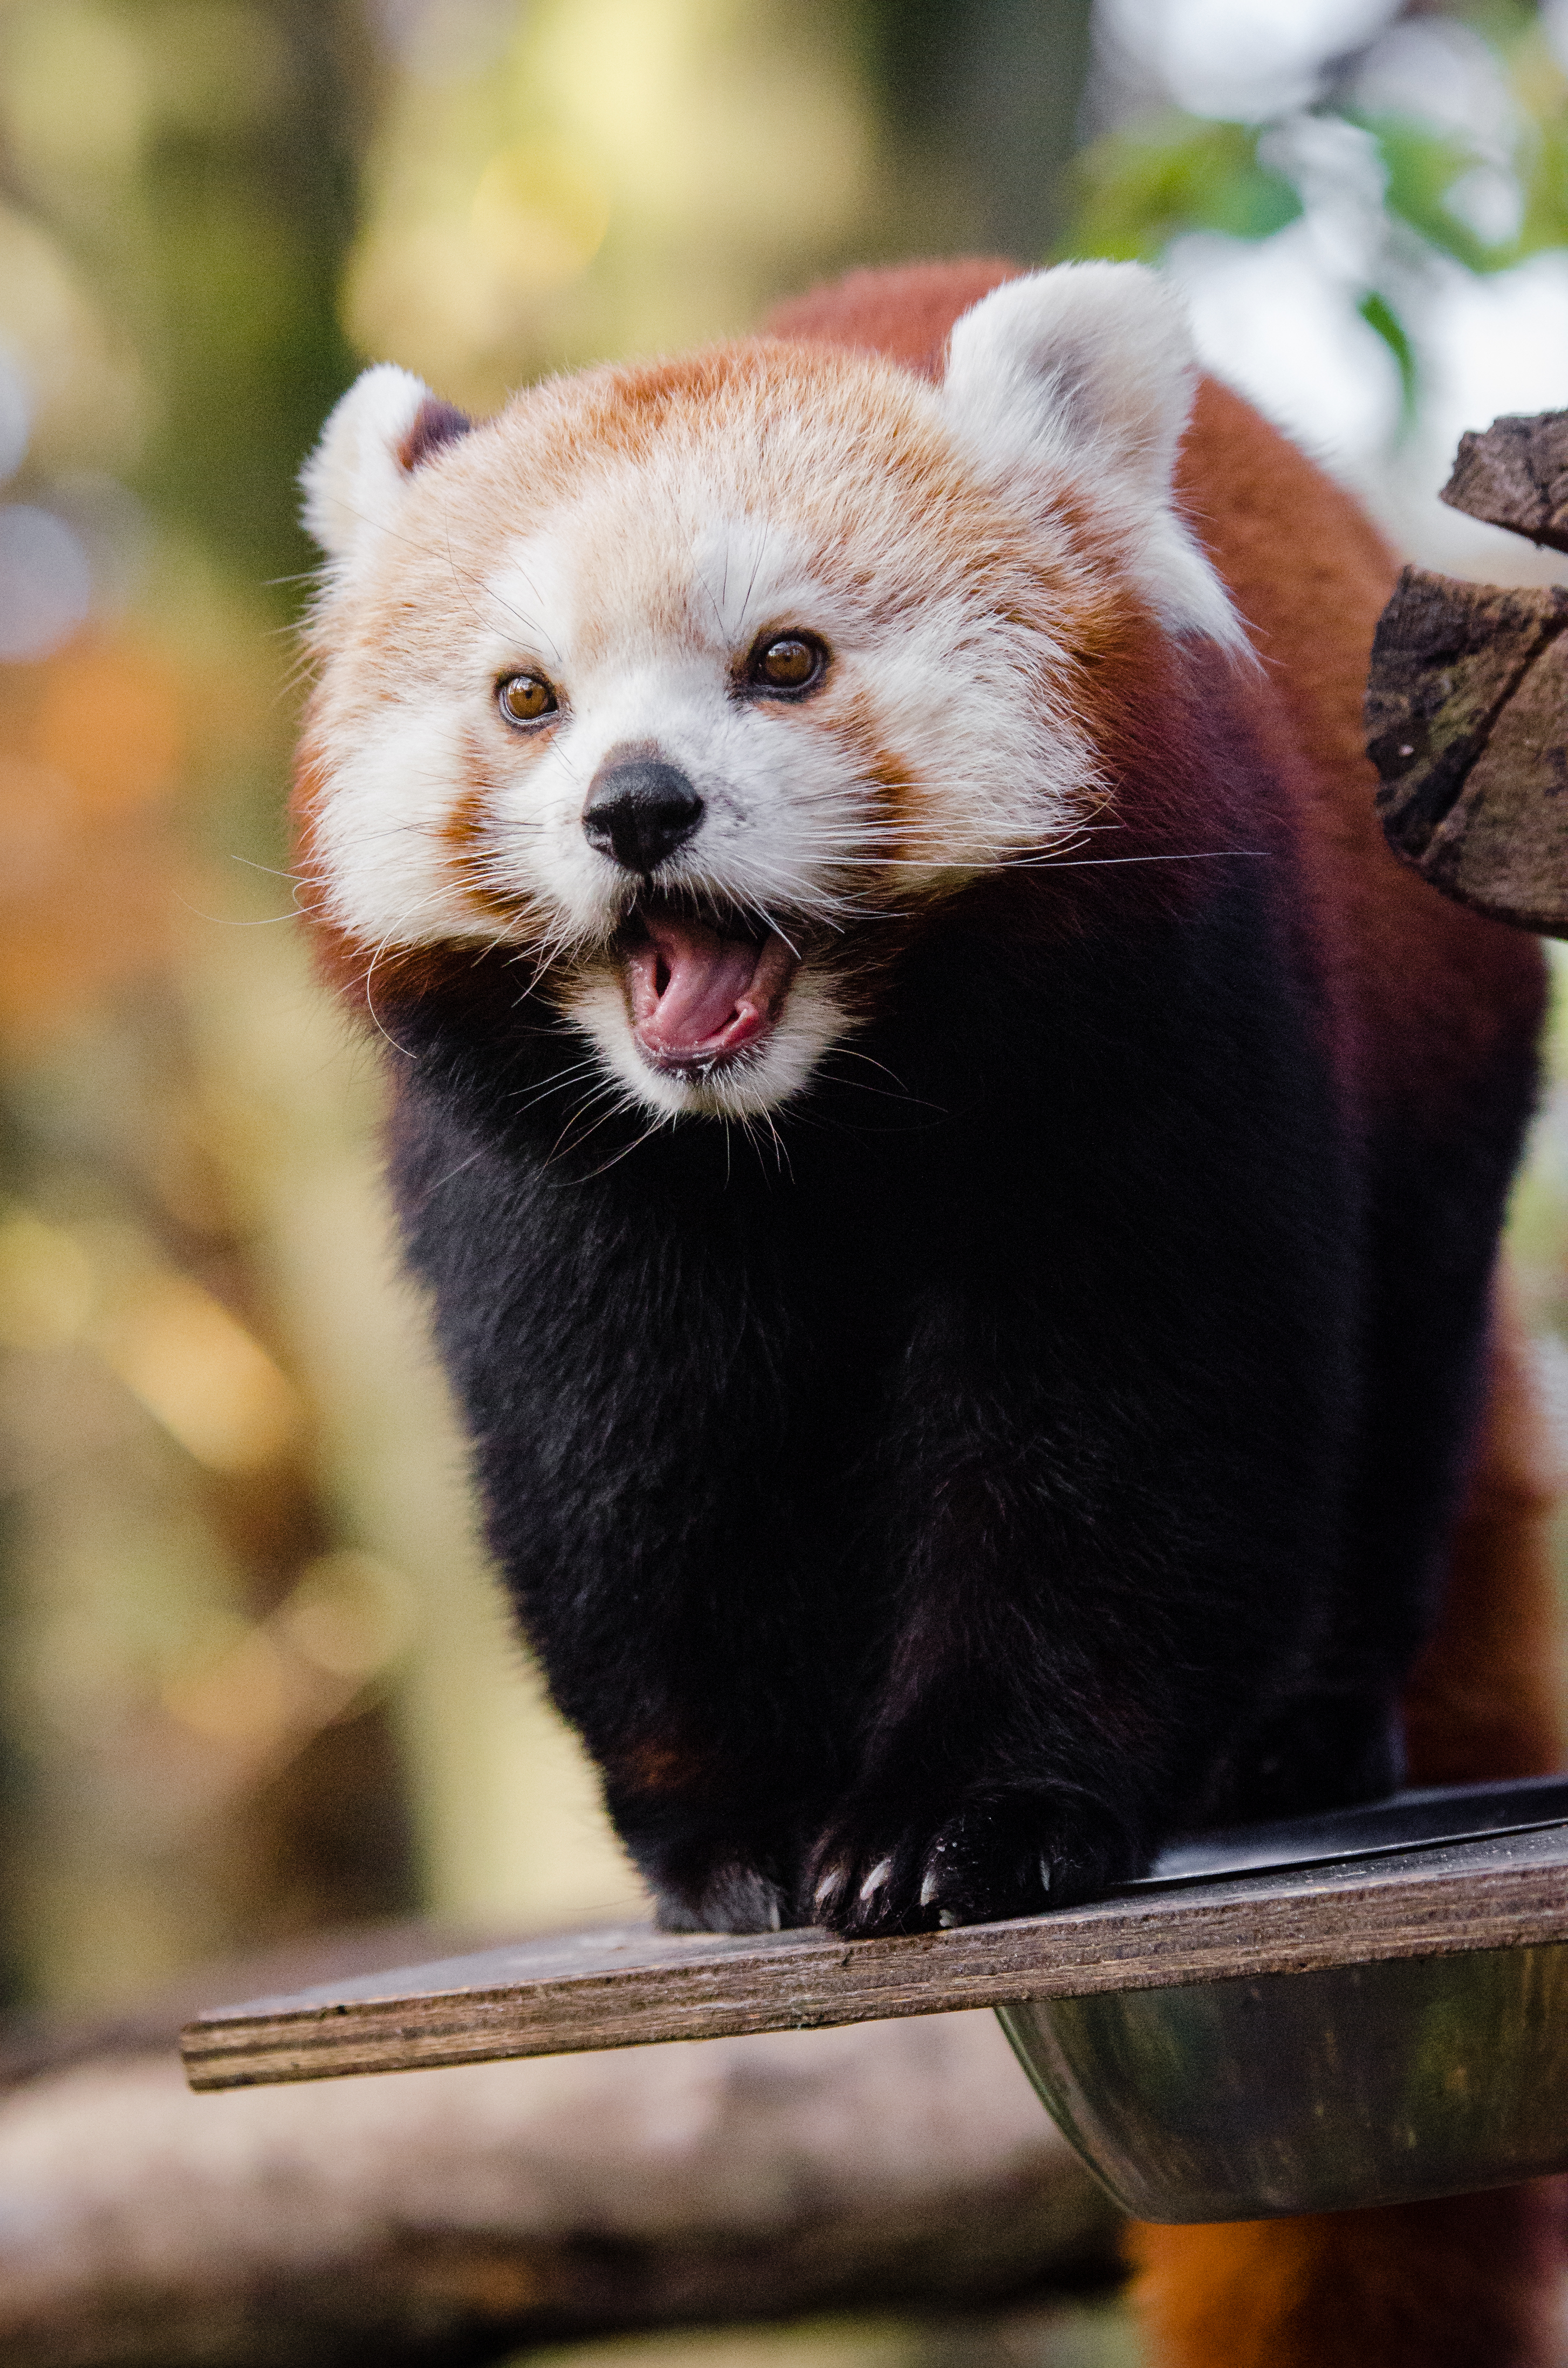
tree, nature, bokeh, blur, field, vintage, sweet, feet, animal, cute, female, wildlife, zoo, fur, orange, young, spring, green, high, red, foot, mammal, nikon, fauna, red panda, panda, 2015, face, nose, whiskers, paw, tail, animals, ears, endangered, vertebrate, germany, deutschland, frhling, natur, paws, tier, depth, iso, ss, depthoffield, fell, grn, gesicht, baum, adorable, bamboo, d7000, roter, kleiner, niedlich, sues, suess, species, bedrohte, tierart, tierpark, weiblich, jungtier, jung, ohren, schwanz, nase, bedroht, ailurus, fulgens, mozilla, firefox, wochenende, weekend, polecat